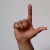
The image shows a hand gesture representing the letter 'L' in Indian Sign Language.